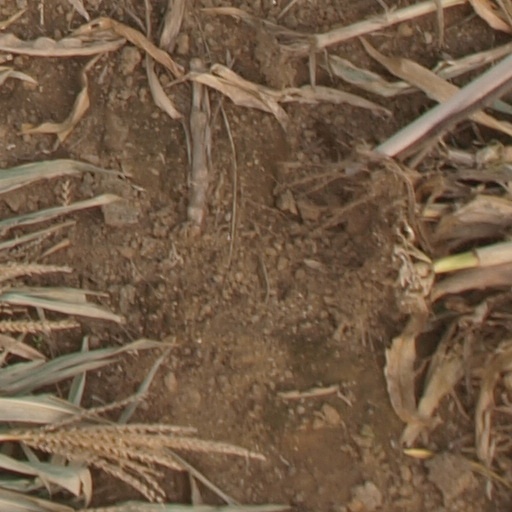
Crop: maize; corn